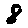
Label: 8